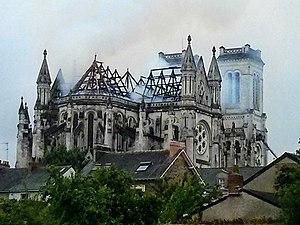
Incendie du 15 juin 2015 de la Basilique Saint-Donatien et Saint-Rogatien, charpente côté choeur